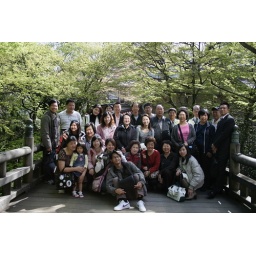
Photo credit to the dude with the white shoes in front.